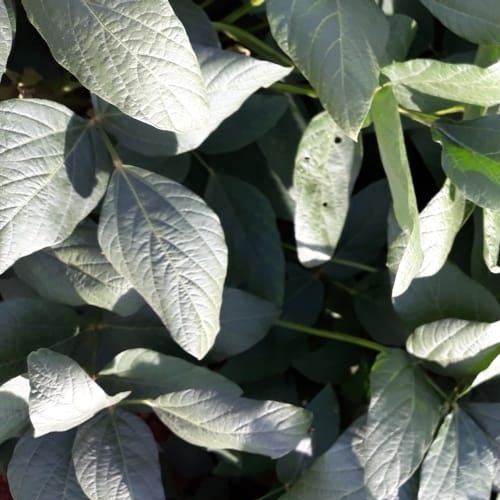
Label: Diabrotica_speciosa